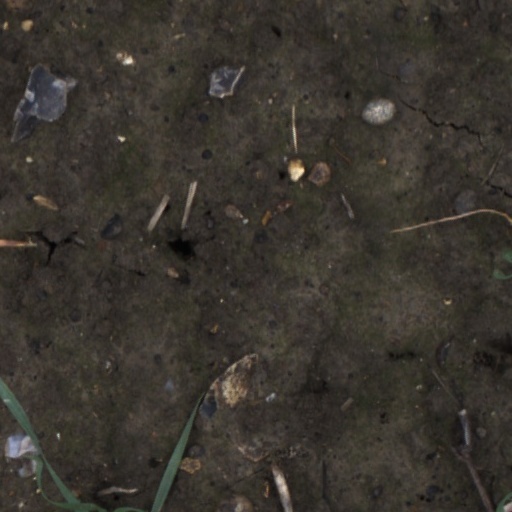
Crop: wheat